John Dolphin

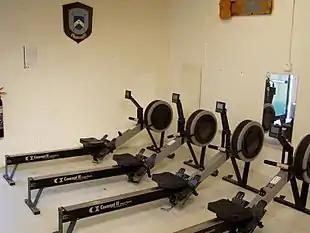
Modern indoor rowing machines

While with the T.I. Group Dolphin, invented and patented a "jumping apparatus" consisting of a tubular post with footrests supported by a spring on a post, mounted on a three-wheeled carriage. The user would have to jump up and down to "establish a forward drive to wheels through a free-wheel device".